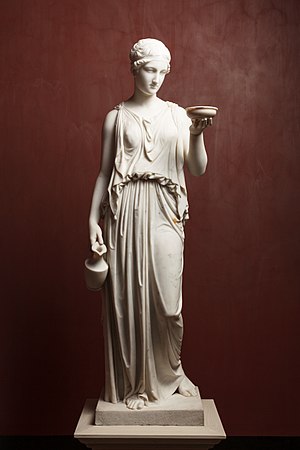
Hebe
Bertel Thorvaldsen, Hebe, 1816, Thorvaldsens Museum.
Hebe er gudinde for ungdom i græsk mytologi. Hun er datter af Zeus og Hera